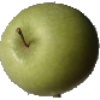
Label: Apple Granny Smith 1